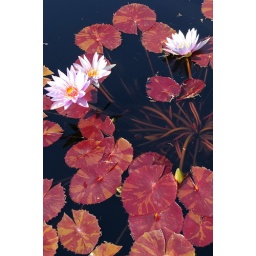
pink in a field of red